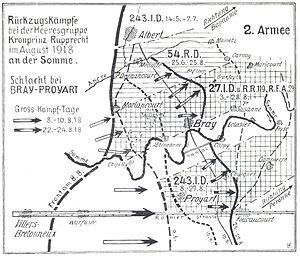
La 2ᵉ division d'infanterie royale wurtembergeoise est une unité de l'armée wurtembergeoise intégrée à l'armée impériale allemande à partir de 1871. Elle devient en 1914 la 27ᵉ division d'infanterie. Elle participe à la Première Guerre mondiale. Au déclenchement du conflit, la 27ᵉ division forme avec la 26ᵉ division le XIIIᵉ corps d'armée. Elle participe à la bataille de Longwy puis à la bataille de la Marne. Durant l'année 1915, la division combat dans l'Argonne, puis elle est transférée dans les Flandres. En juillet 1916, la division participe à des combats de diversion sur le mont Sorrel puis combat dans la Somme. En 1917, la division participe à la bataille d'Arras, puis dans les Flandres à la bataille de Passchendaele. Au printemps 1918, elle est employée dans l'offensive Michael, puis elle participe aux combats défensifs de l'été et de l'automne. À la fin de la guerre, la 27ᵉ division est rapatriée en Allemagne et dissoute au cours de l'année 1919.